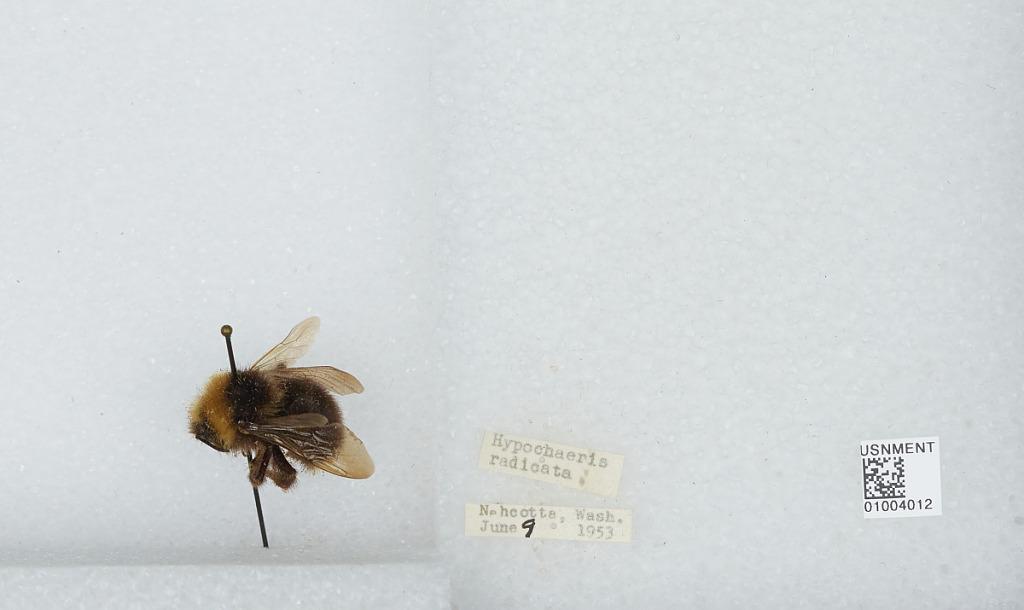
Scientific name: Bombus (Psithyrus) fernaldae (Franklin)
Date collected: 1953-6-9
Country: United States
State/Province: Washington
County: Pacific
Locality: Nahcotta
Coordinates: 46.4983, -124.033